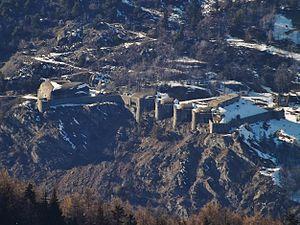
Vue panoramique, depuis les hauteurs de la station de sports d'hiver de La Norma, du fort du Replaton surplombant Modane, en Savoie.
Le fort du Replaton est un fort alpin français situé au sud-ouest la commune de Modane dans le département de la Savoie en région Auvergne-Rhône-Alpes.